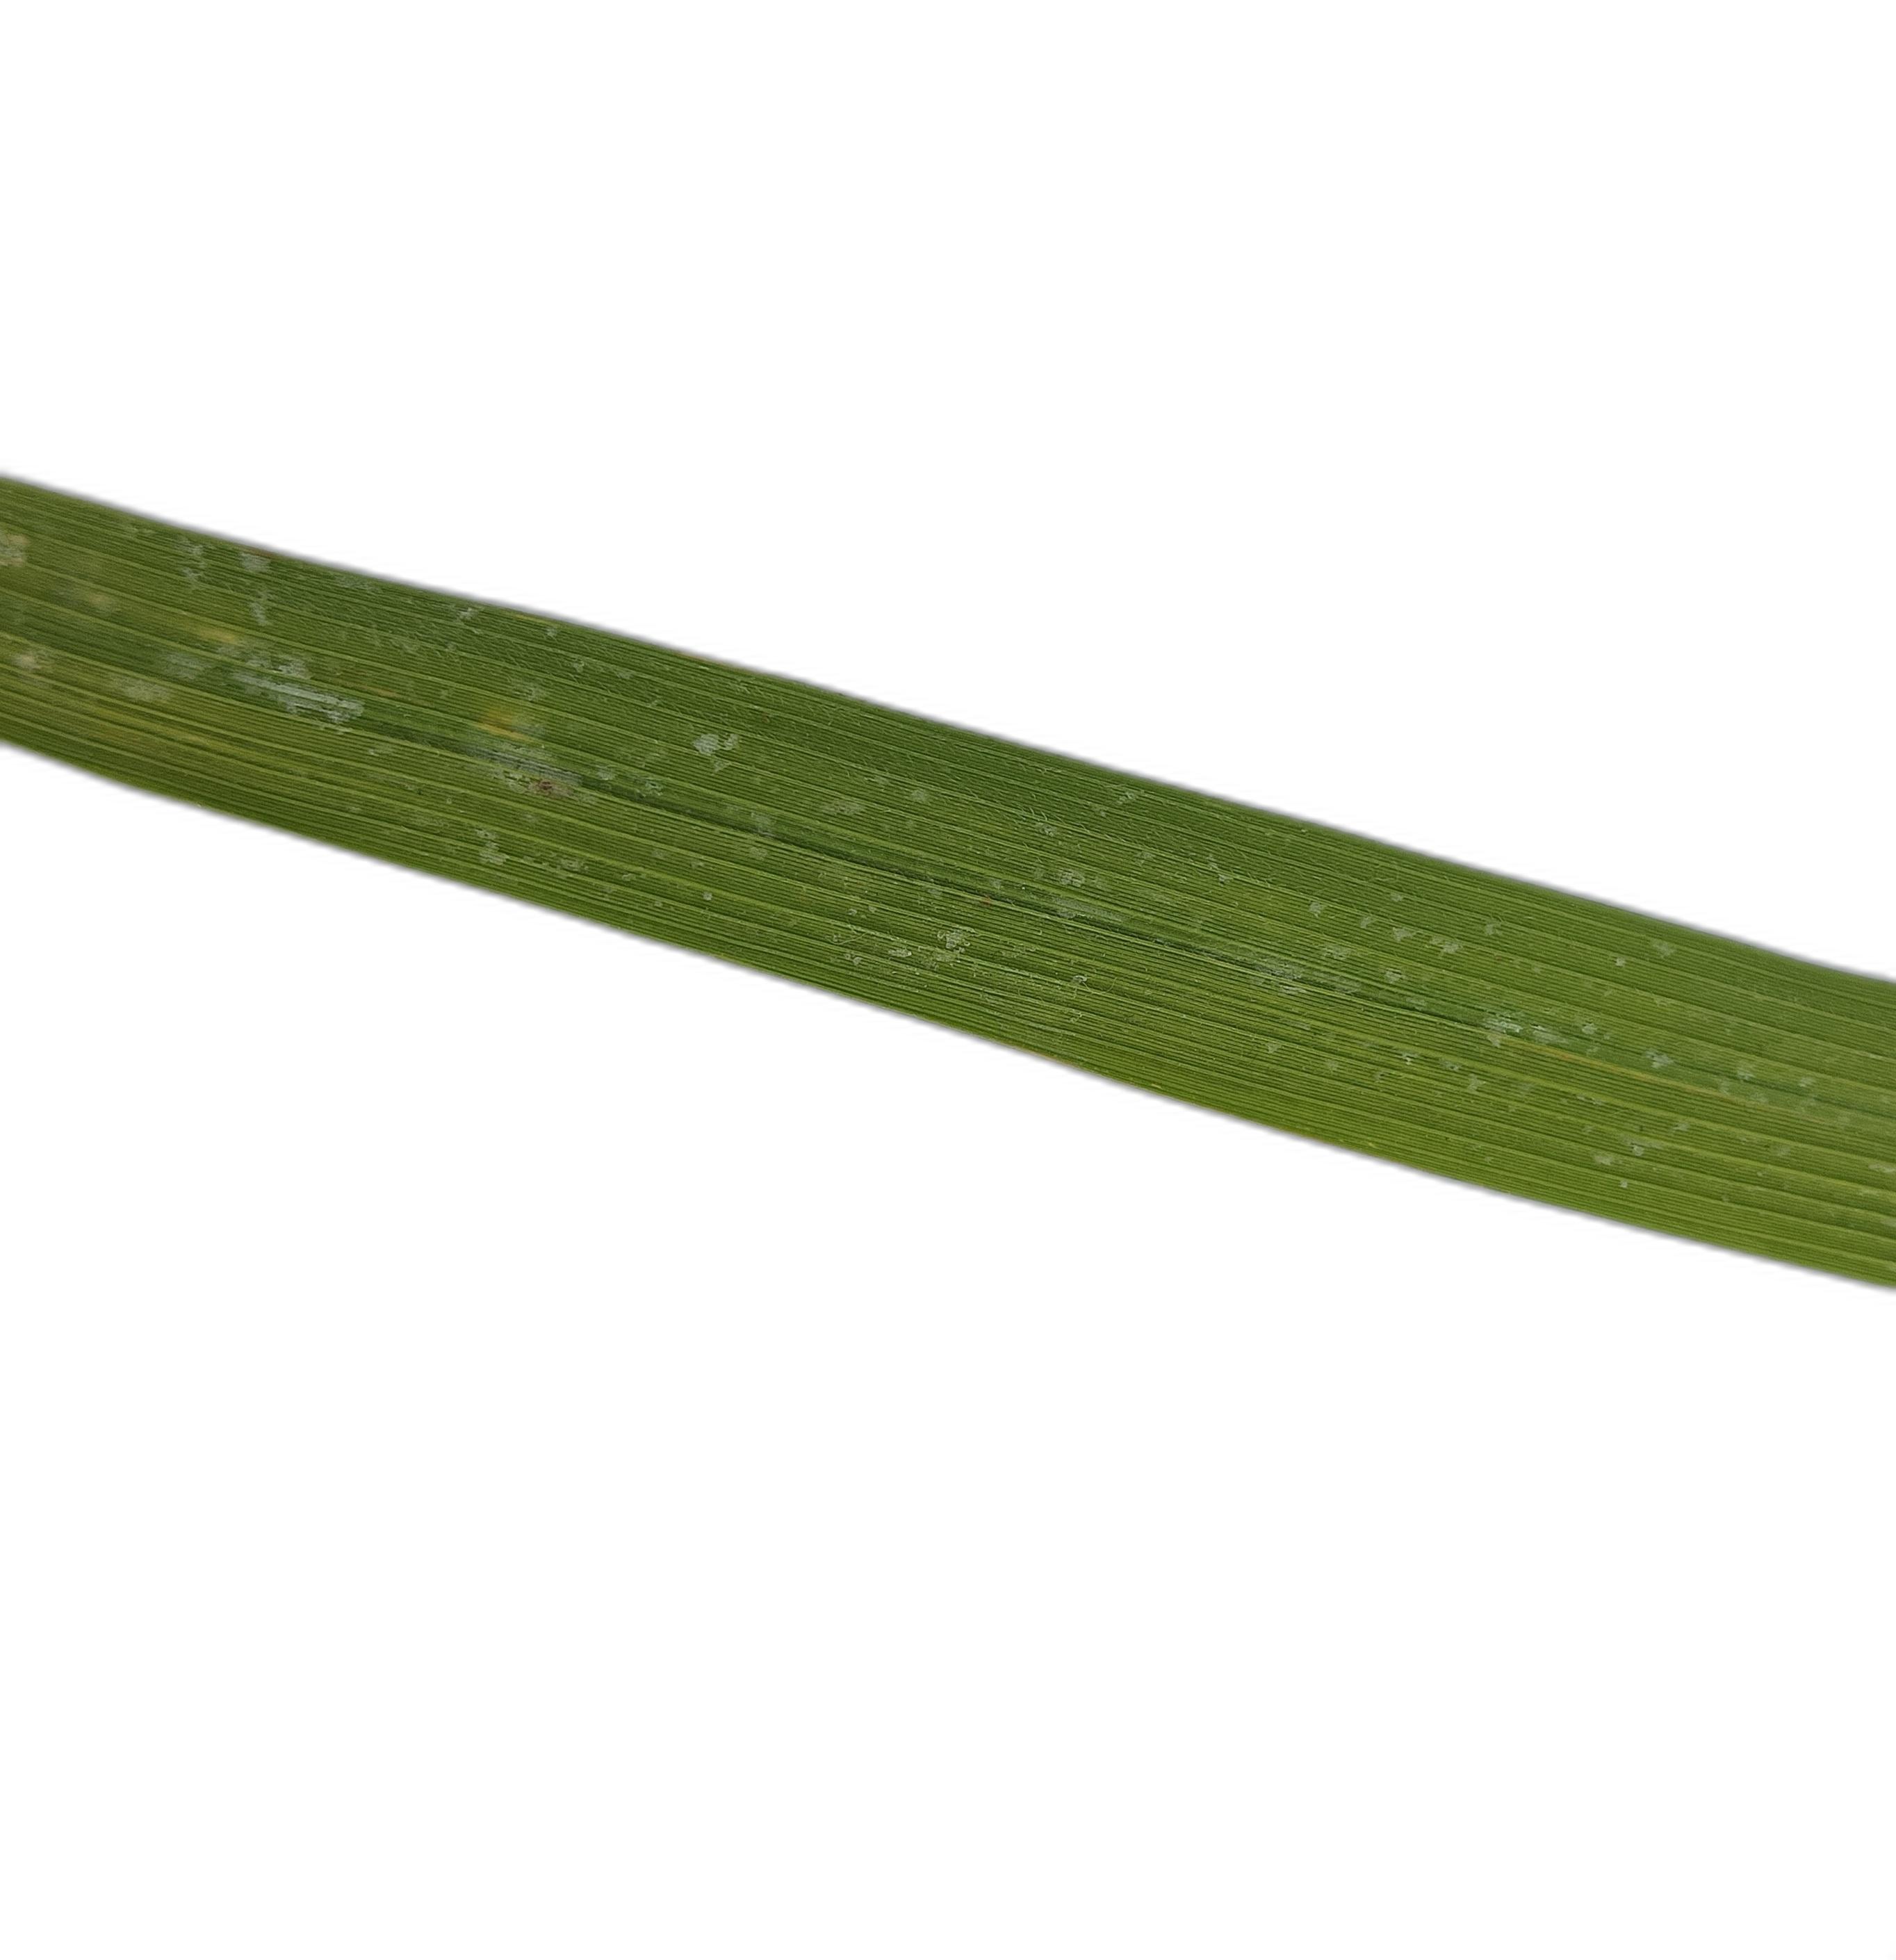
Label: Healthy